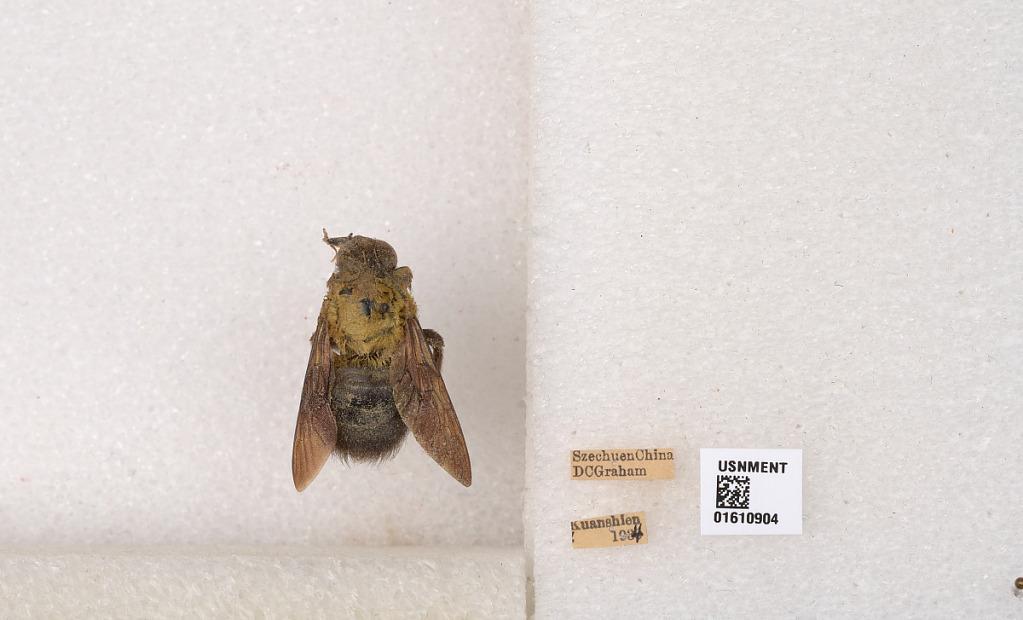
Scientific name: Xylocopa (Alloxylocopa) appendiculata appendiculata Smith
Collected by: D. Graham
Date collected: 1934-1-1
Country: China
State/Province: Sichuan
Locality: Kuanshien
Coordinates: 30.1794, 102.947